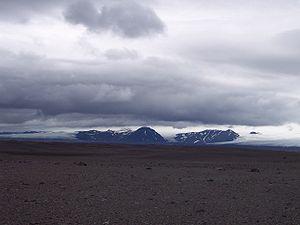
La Route F26, en islandais Þjóðvegur F26 ou Sprengisandsleið est une piste islandaise qui traverse l'Islande du nord au sud-ouest, notamment le Sprengisandur. Le préfixe « F » signifie Fjallvegir en islandais, soit « route de montagne » en français.
Le Sprengisandur est une région inhabitée du centre de l'Islande située entre le Hofsjökull à l'ouest et le Tungnafellsjökull, le Vonarskarð et le Hágöngühraun à l'est. Elle est traversée par la route F26, aussi appelée Sprengisandsleið, qui relie le Sud-Ouest au Nord du pays. Il s'agit d'une région désertique dépourvue de végétation, parsemée de nombreux petits lacs et parcourue par de nombreux cours d'eau qui donnent naissance au fleuve Þjórsá, le plus long d'Islande.